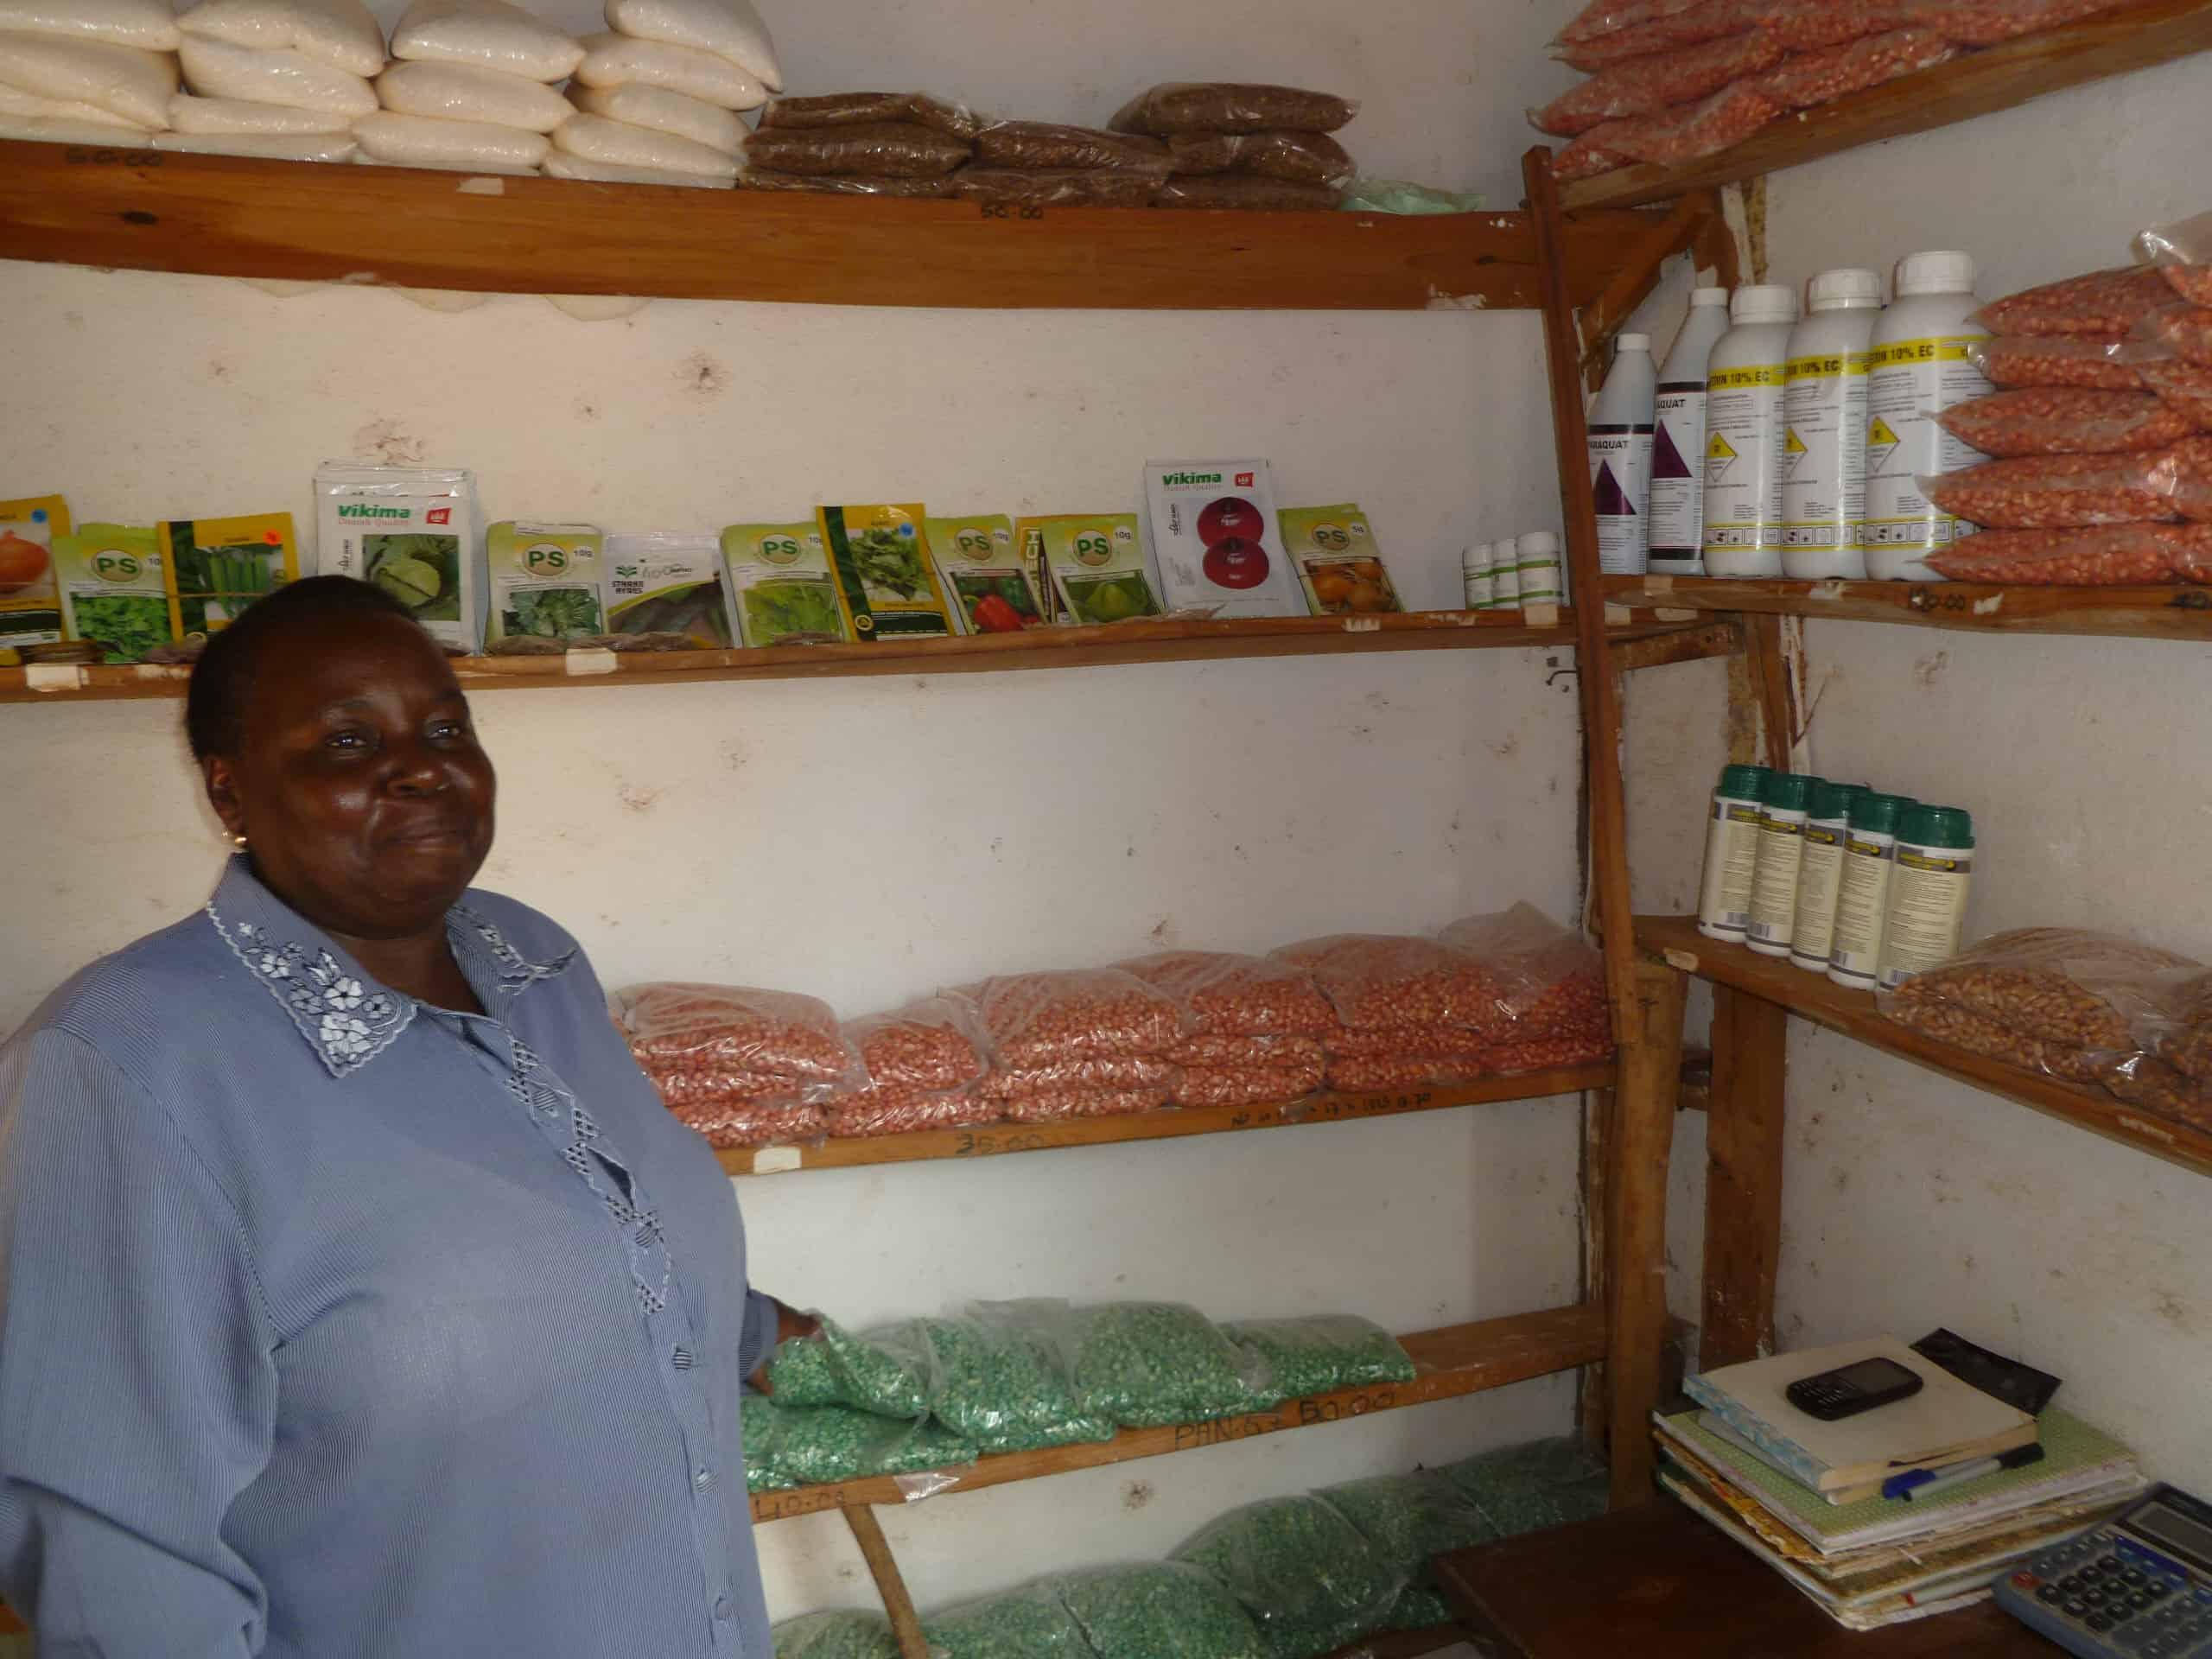
Mama wa ki Afrika aliyevalia shati lake la bluu bahari akiwa na tabasamu bashasha amesimama katika duka lake la bidhaa mbalimbali ikiwemo madawa ya kuua wadudu katika wanyama pamoja na mimea. Dawa zake zimefungashwa vizuri ikiwemo katika mifuko pamoja na chupa nyeupe.